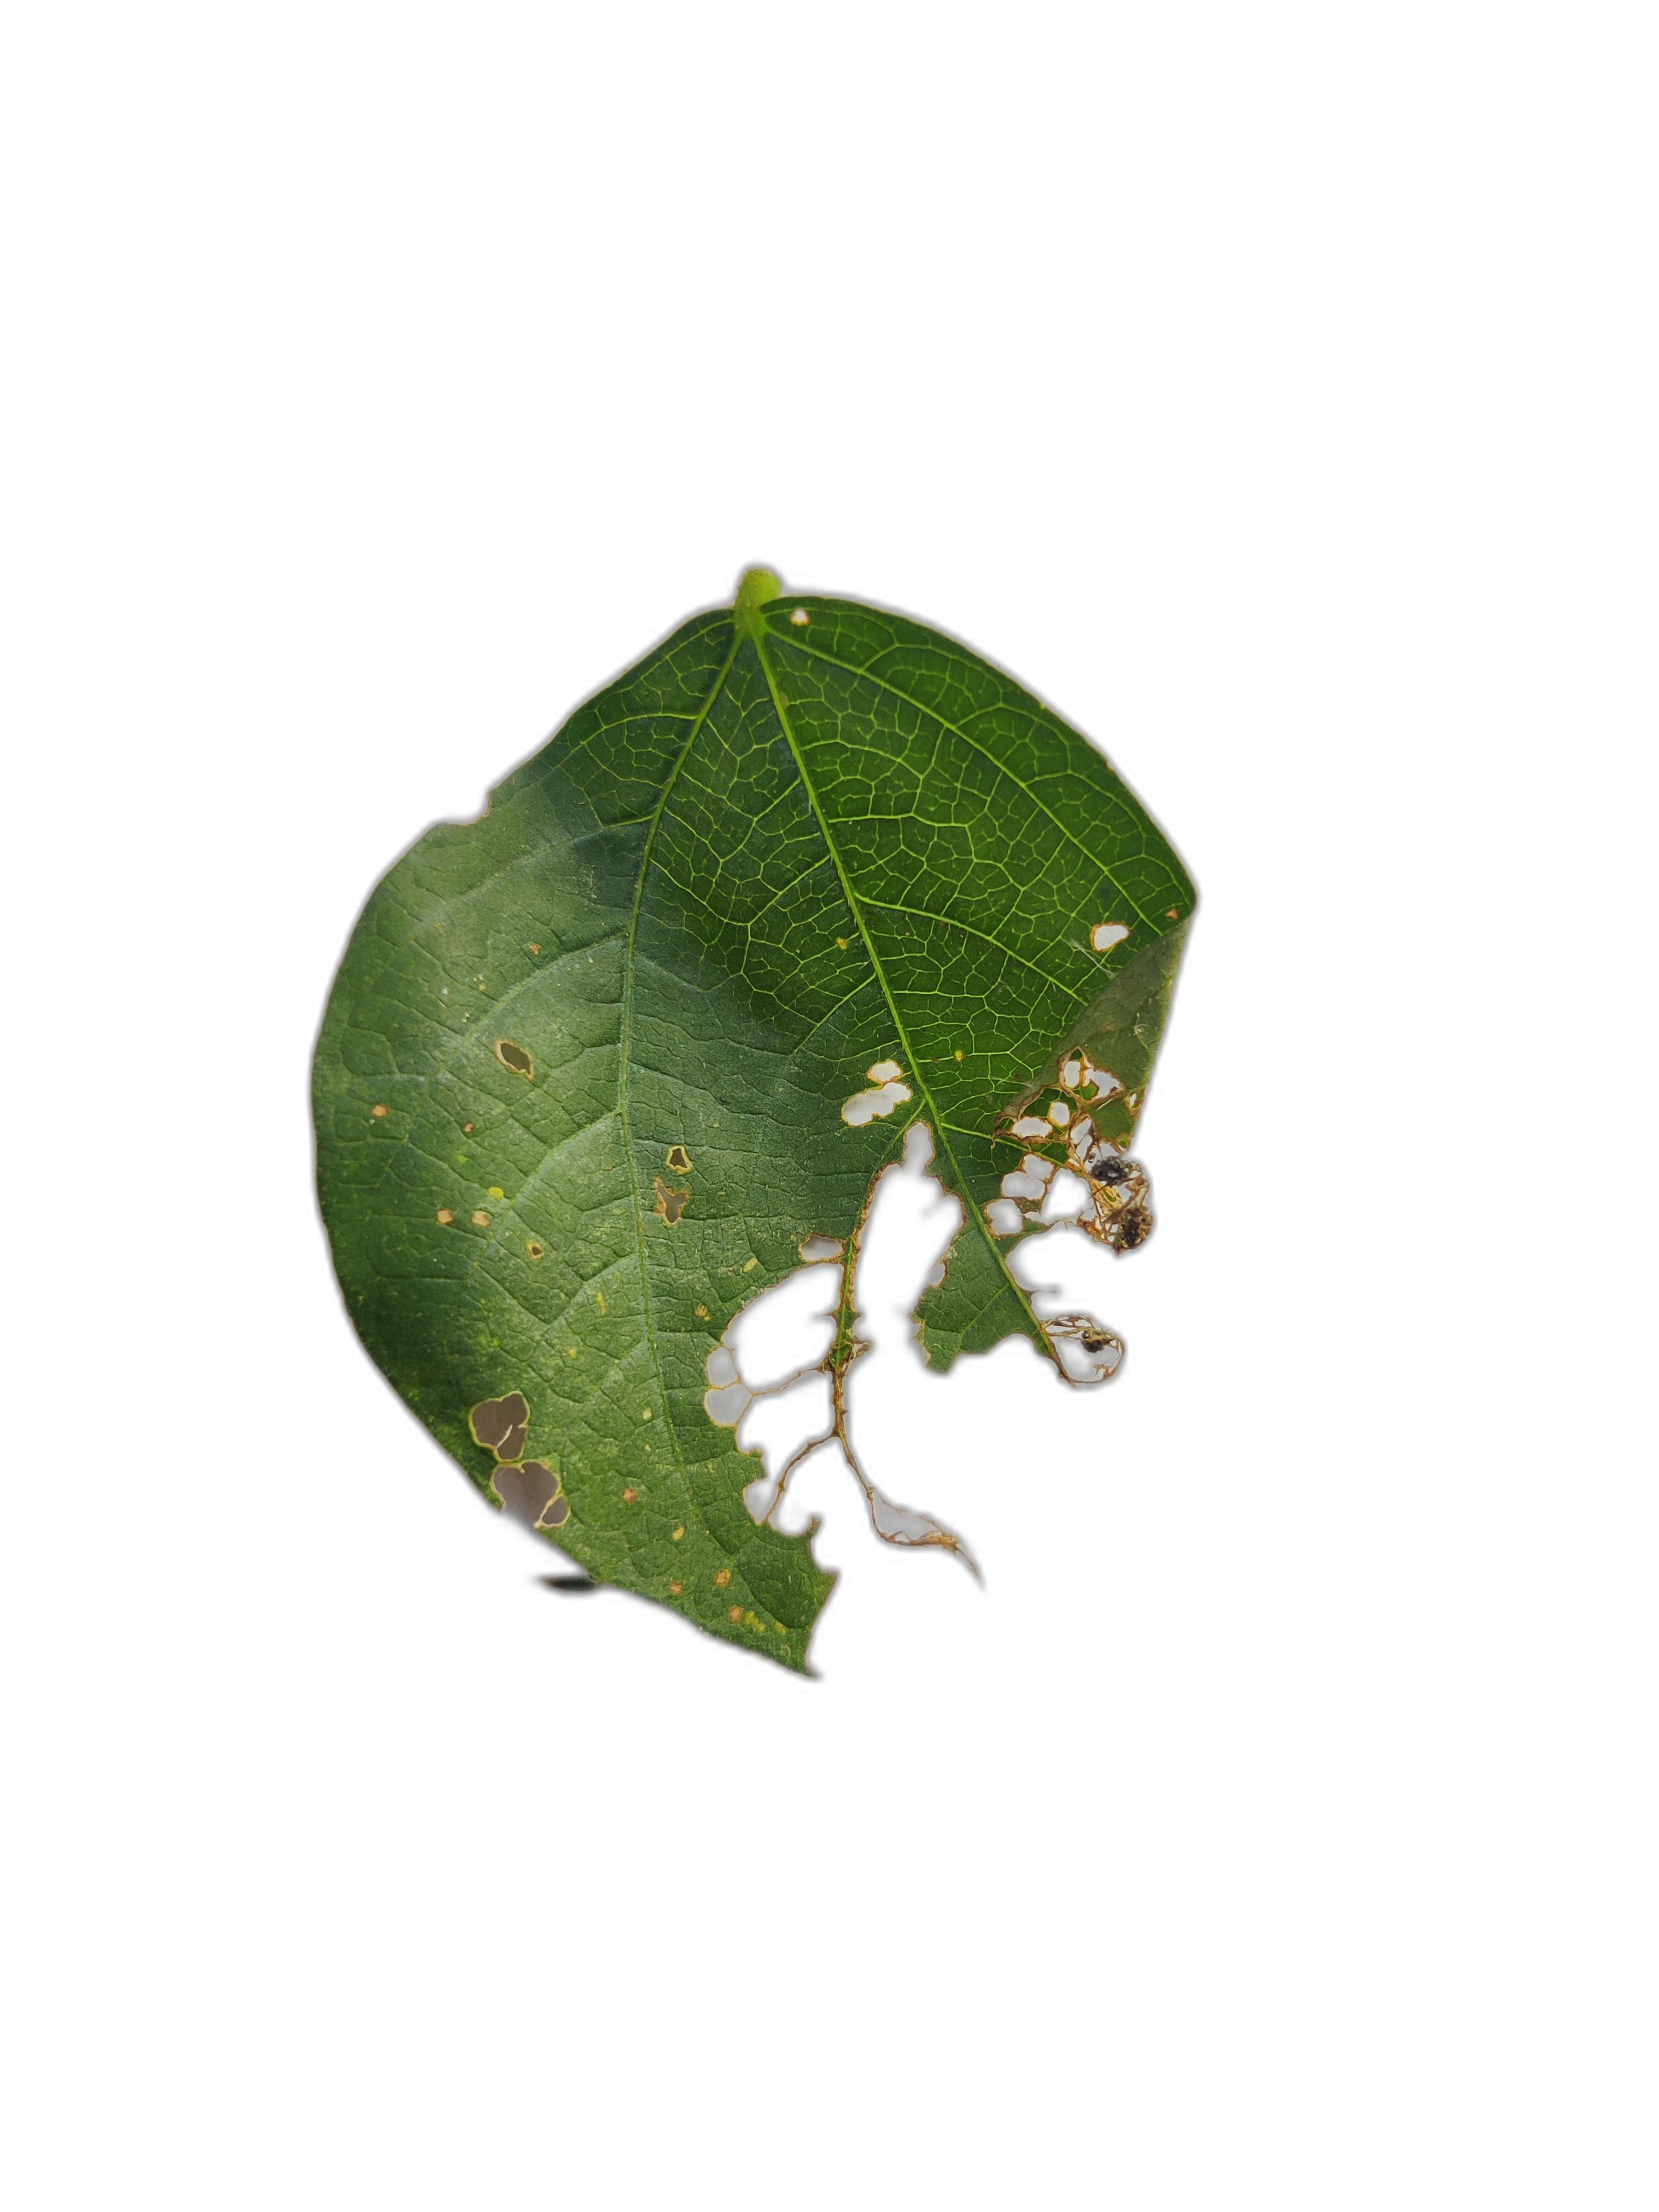
Label: Cercospora leaf spot